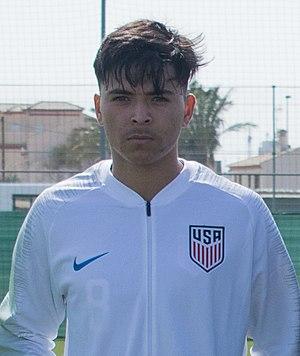
Alex Méndez, né le 6 septembre 2000 à Los Angeles en Californie aux États-Unis, est un joueur américain de soccer qui évolue au poste de milieu de terrain à l'Ajax Amsterdam.